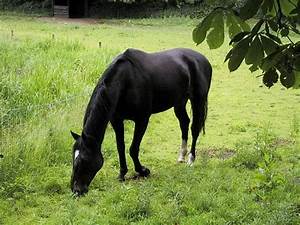
Label: horse